Otto J. Hager House

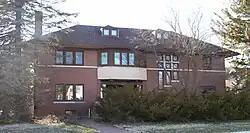
The front of the house seen from the east

Otto J. Hager House is a historic building located in Waukon, Iowa, United States. Built from 1907 to 1908, the Hager house is the only known Iowa commission for Chicago architect Robert Clossen Spencer, Jr. Spencer played a leading role in the development of the Prairie School movement in the Midwest. His work was strongly influenced by the English Arts and Crafts movement, but with this house he moved away from that influence. It was designed in what was thought to be the most innovative period of his career.